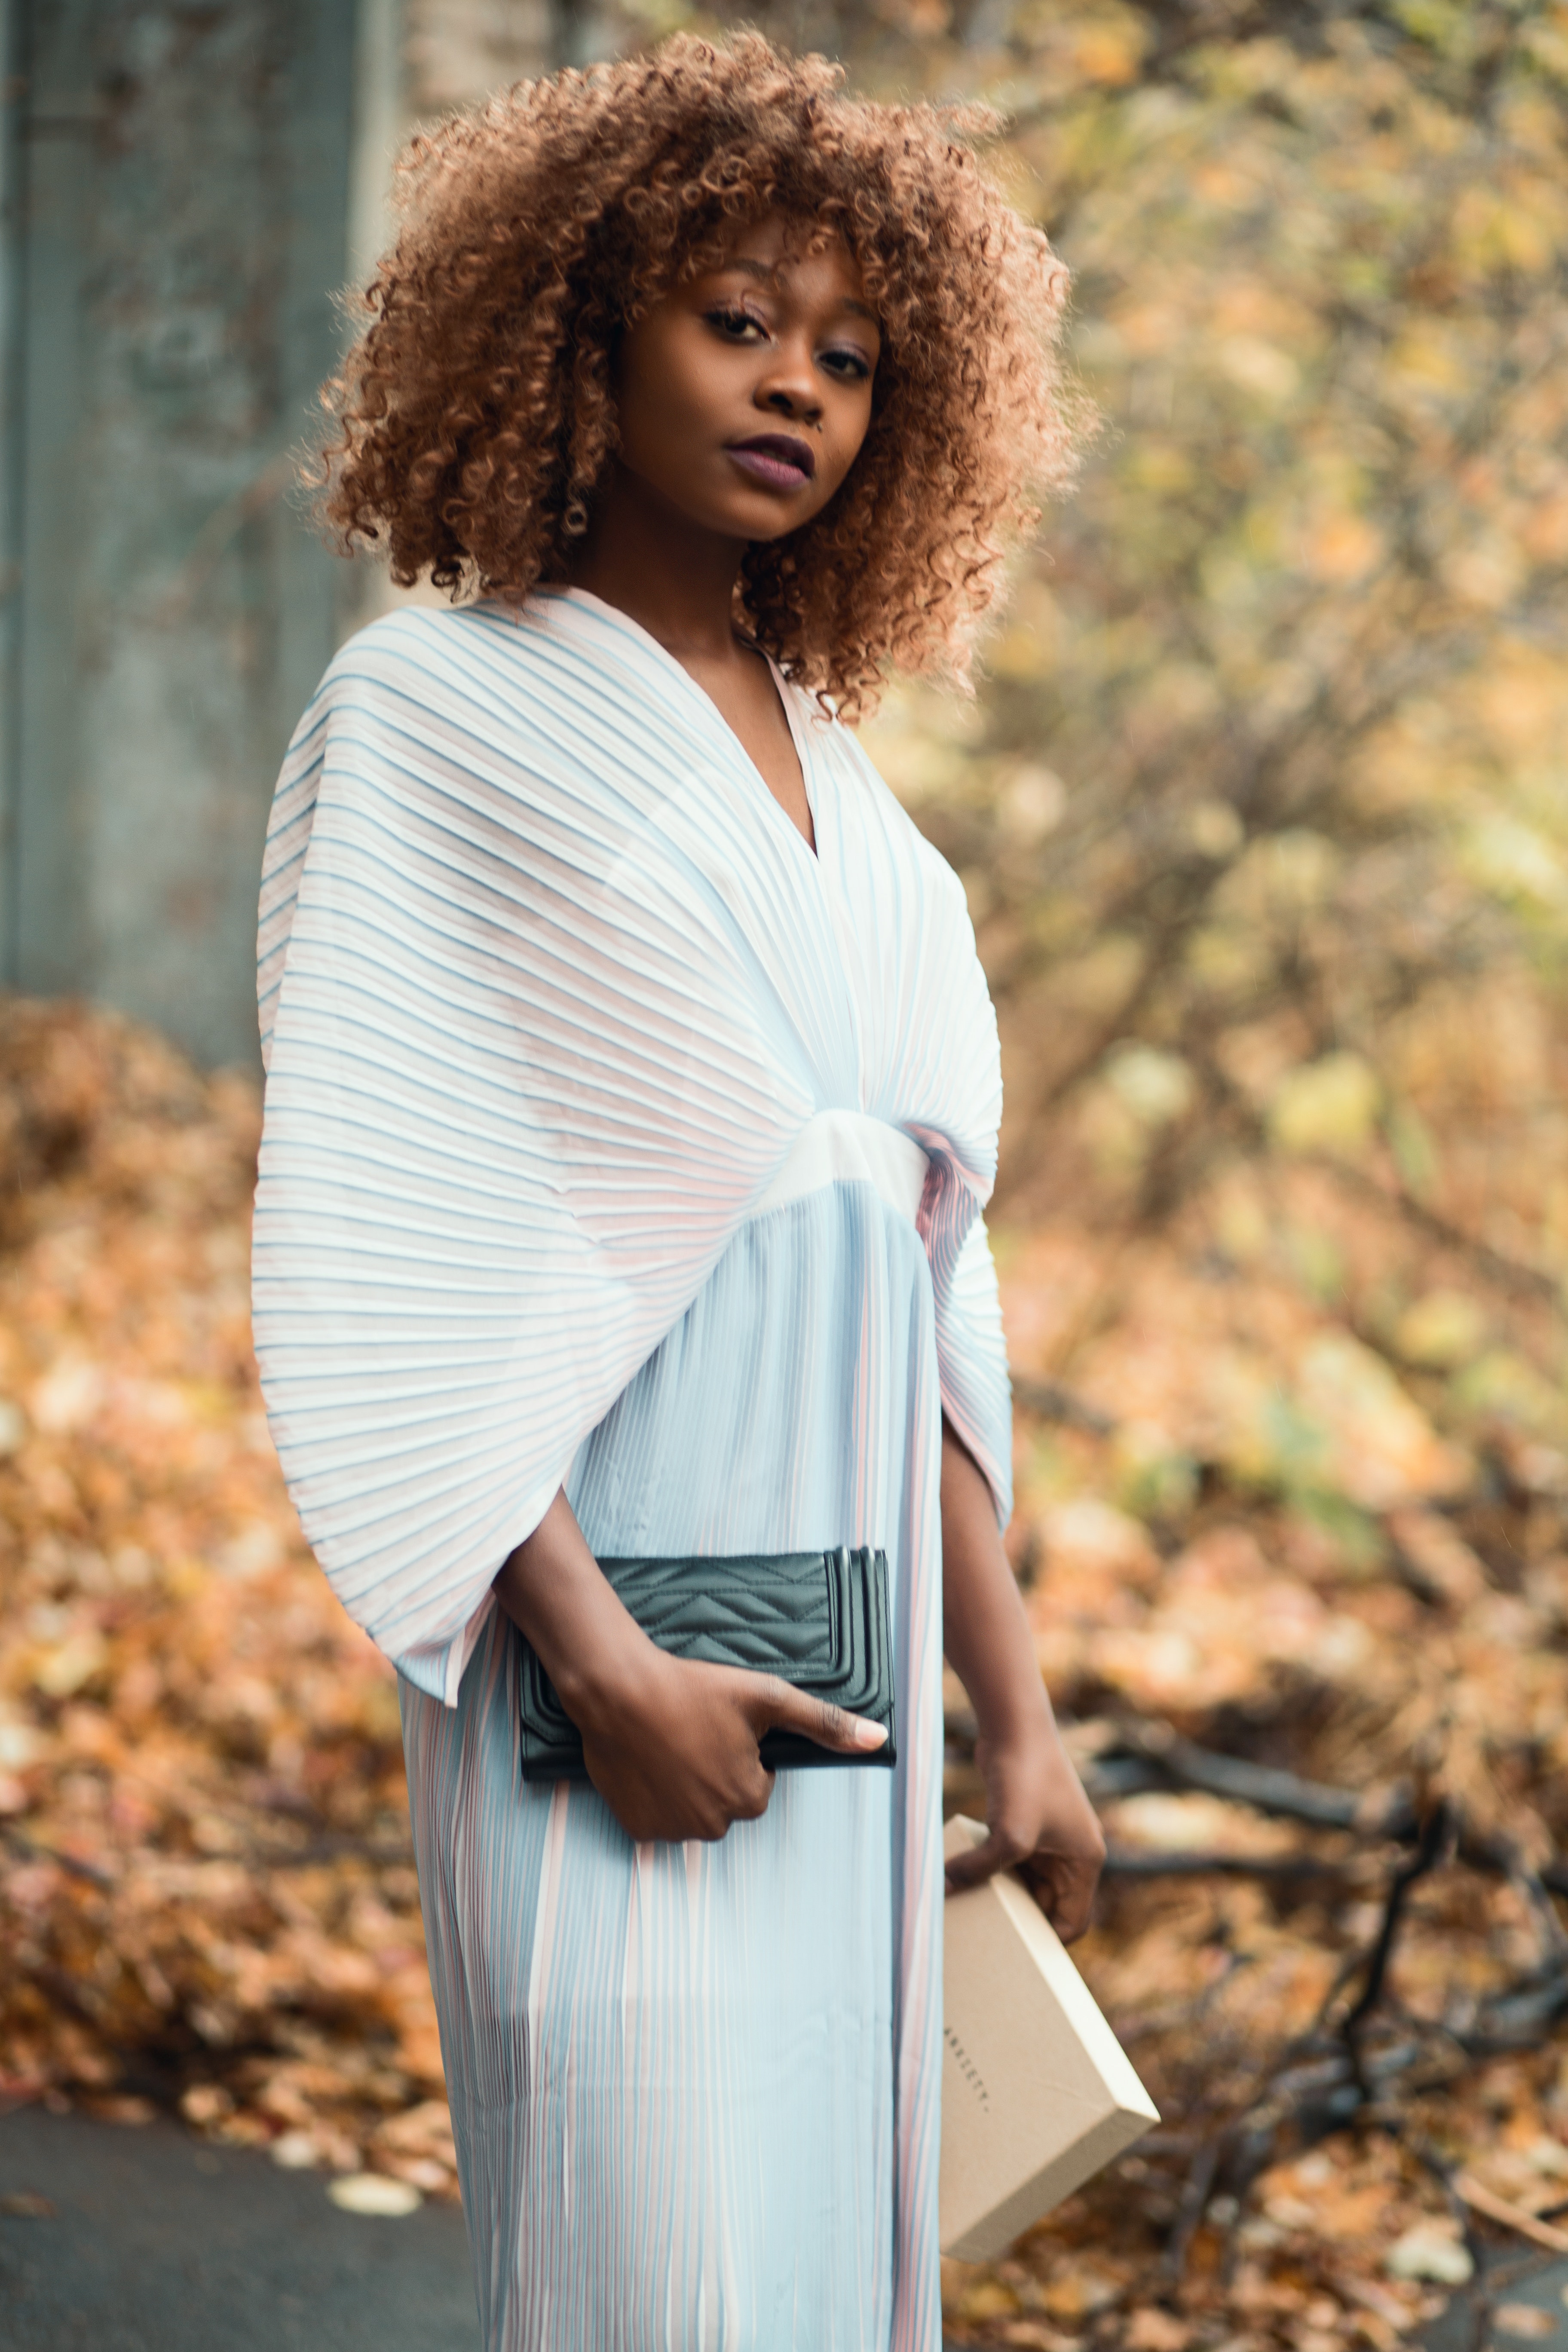
hair, white, clothing, green, beauty, hairstyle, fashion, dress, photo shoot, photography, long hair, tree, outerwear, fashion design, brown hair, street fashion, model, portrait photography, pattern, style, vintage clothing